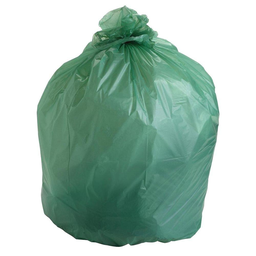
Label: plasticbags